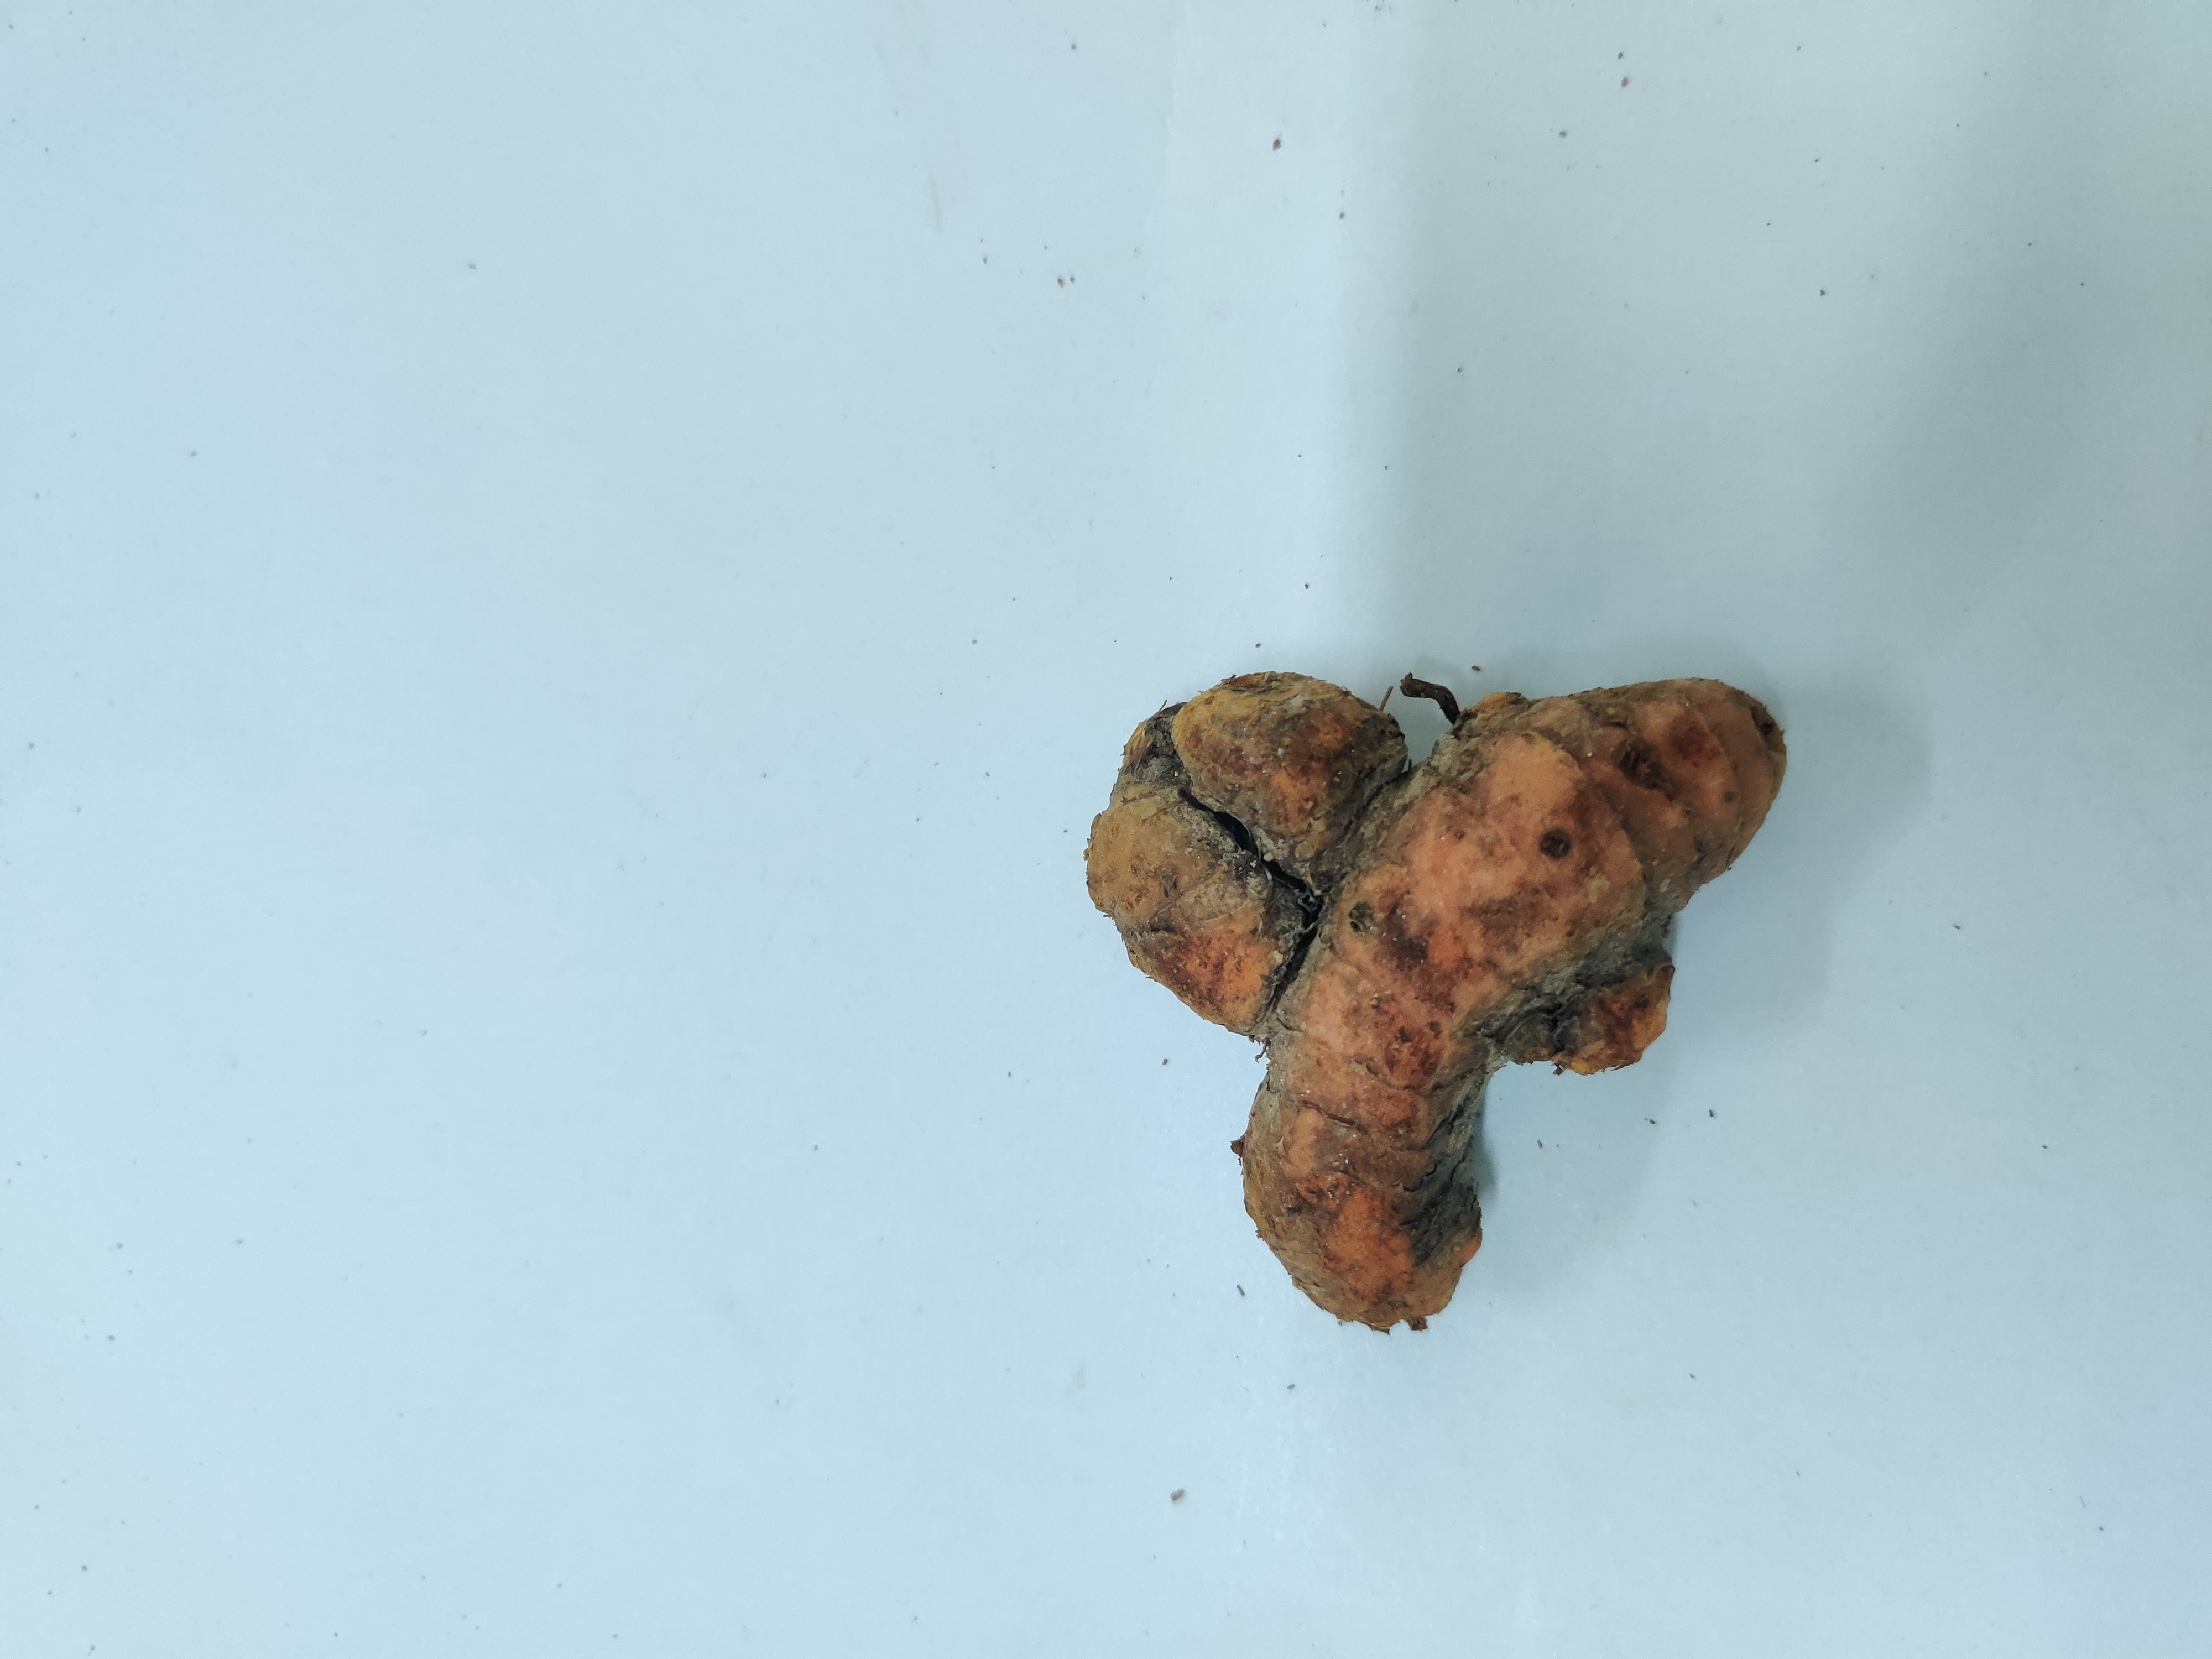
Crop: Turmeric
Condition: Damaged